Ayo Rock Formations

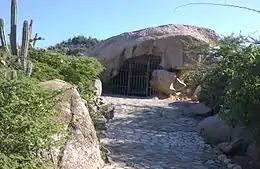
Another rock formation

One of the most unusual and notable rock formations on the island are the Casibari Boulders, which are tonalite rocks seen to the north of Hooiberg. They rise above the desert landscape giving a panoramic view of the island. They are located amidst cacti, and lizards are commonly encountered here. The boulders have unusual shapes resembling birds and dragons. There is no plausible explanation yet for the presence of these unusual wind-carved boulder formations on a flat sandy island. However, the geological formations seen on the island are of volcanic origin in its eastern sector, and some areas which are of coral formation are ascribed to the sea which was at higher level. However, in the diorite rock formation region, the Ayo Rock Formations are seen in a heap of monolithic boulders.